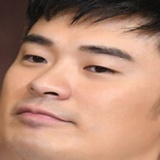
diễn viên Trần Hách